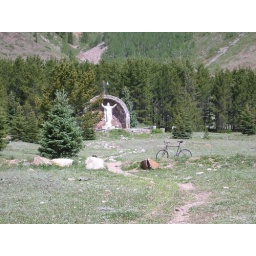
bike and hike to Shrine on hill above Silverton